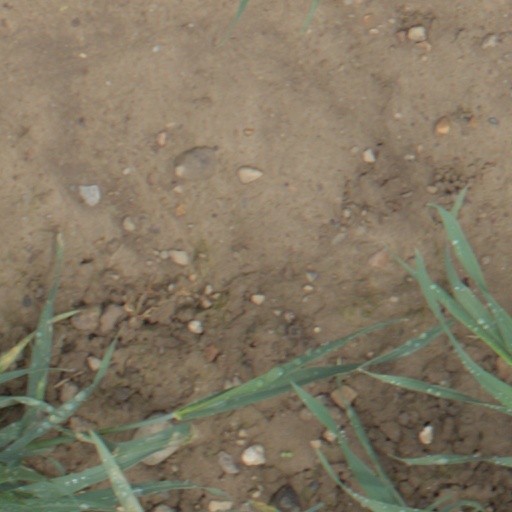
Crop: wheat